Ullern

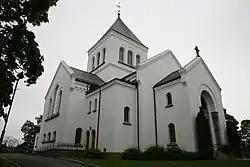
Ullern church

Ullern is a parish in the Church of Norway, but the borders do not correspond with the borough borders. The parish was separated from Vestre Aker in 1906, and later on Røa and Skøyen were separated from Ullern, in 1957 and 1984 respectively. Ullern church, serving the parish of Ullern, was raised in 1903. The parish of Skøyen had its church raised in 1989. The parishes of Ullern and Skøyen are parts of Vestre Aker deanery, in turn a part of the Diocese of Oslo.